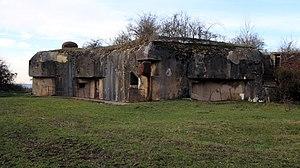
Bloc 1 de l'ouvrage du Welschhof
L'ouvrage du Welschhof est un ouvrage fortifié de la ligne Maginot, situé sur la commune de Gros-Réderching dans le département de la Moselle.